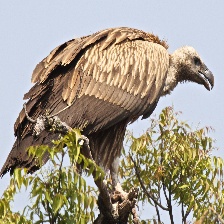
Species: INDIAN VULTURE
Scientific name: GYPS INDICUS
ImageNet parent category: vulture